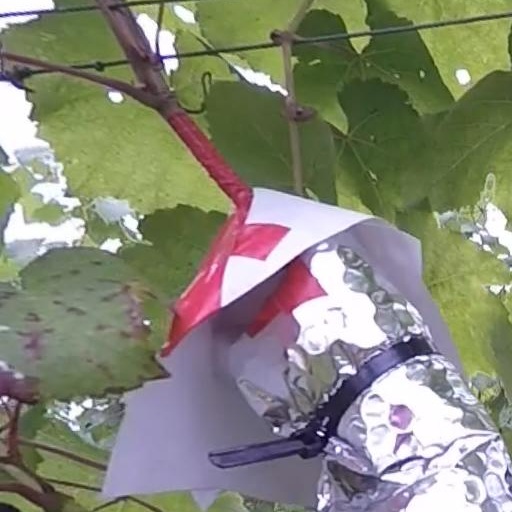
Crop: grape